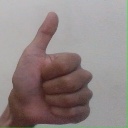
अक्षर: थ